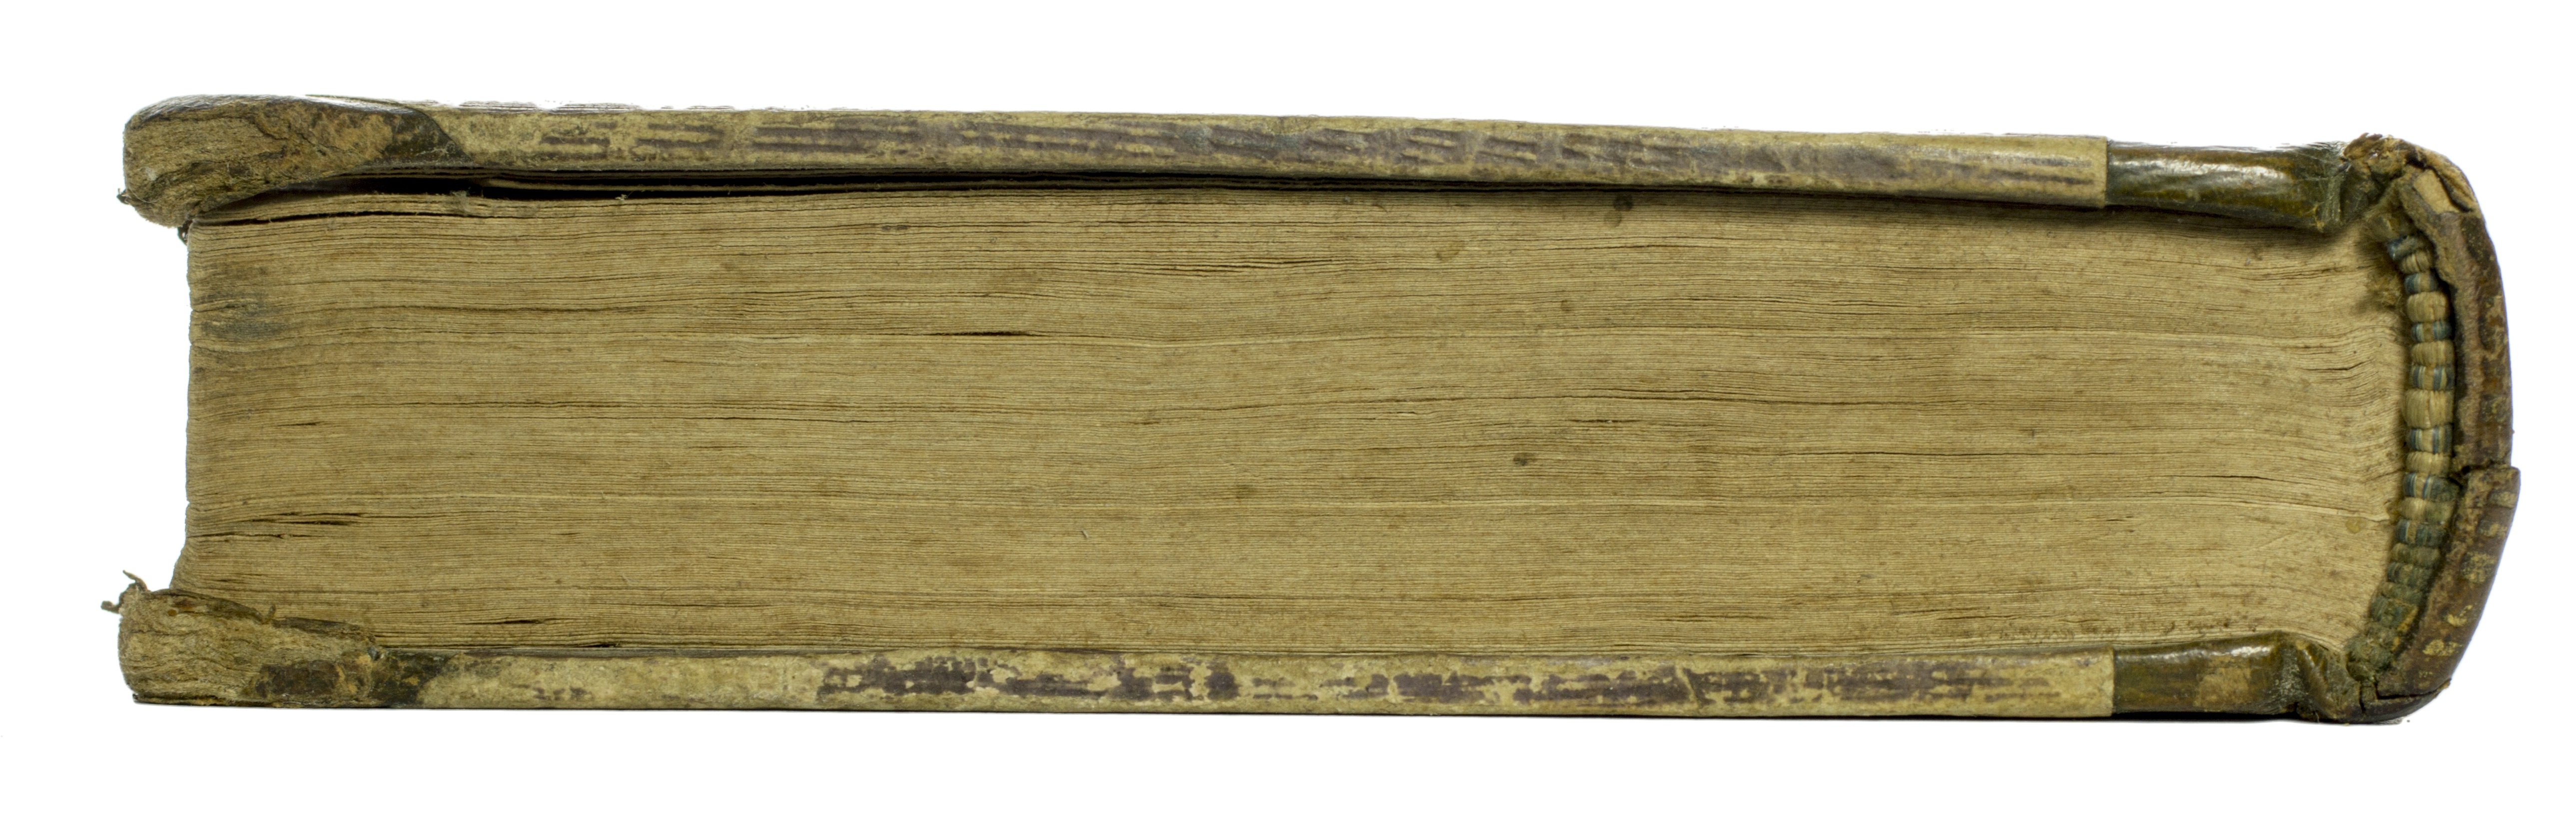
book, wood, vintage, antique, retro, old, bag, furniture, literature, closed, cover, man made object